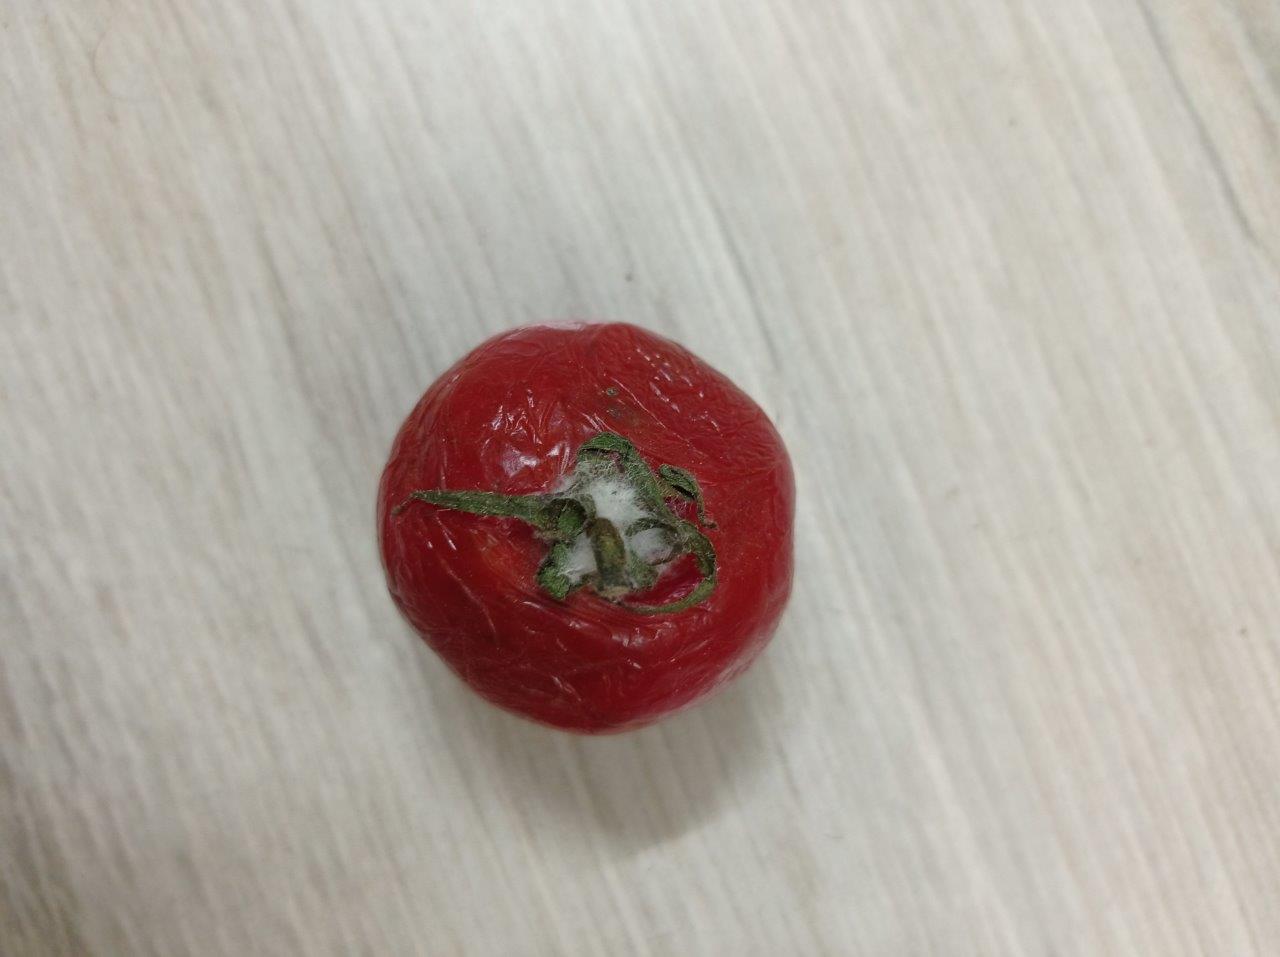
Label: Rotten